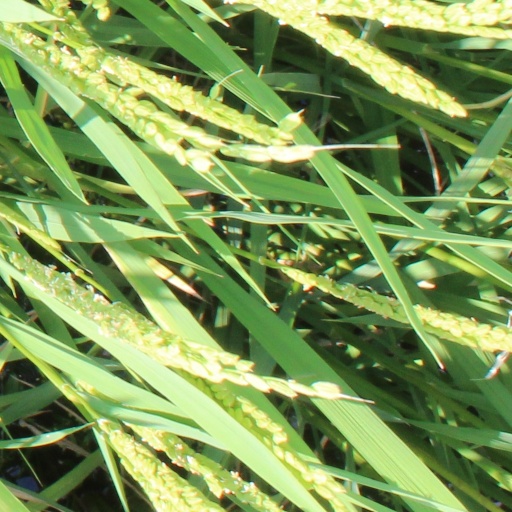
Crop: rice